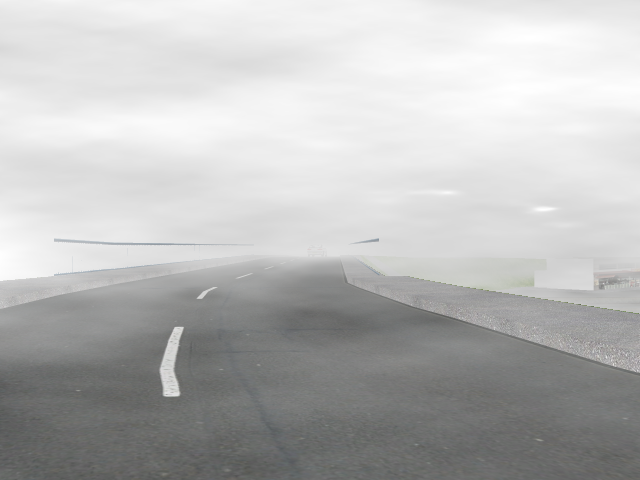
Weather: foggy or hazy